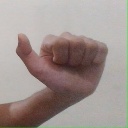
अक्षर: त